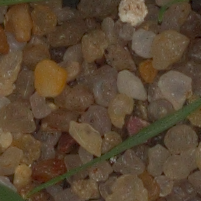
Label: loose_silkybent